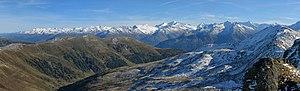
Les Alpes de Kitzbühel sont un massif des Alpes orientales centrales. Elles s'élèvent en Autriche. Elles s'élèvent au sud-est de l'Inn. La ville de Kitzbühel se situe dans une vallée orientée sud-nord au cœur du massif et lui donne son nom.